Sky position (RA, Dec in degrees): 176.537, 14.653
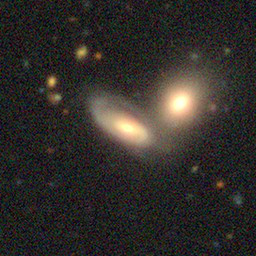
Galaxy morphology: Merging Galaxies